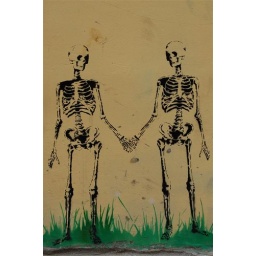
Seen in Brussels - it was just everywhere - on the walls, bus shelters, public buildings ...